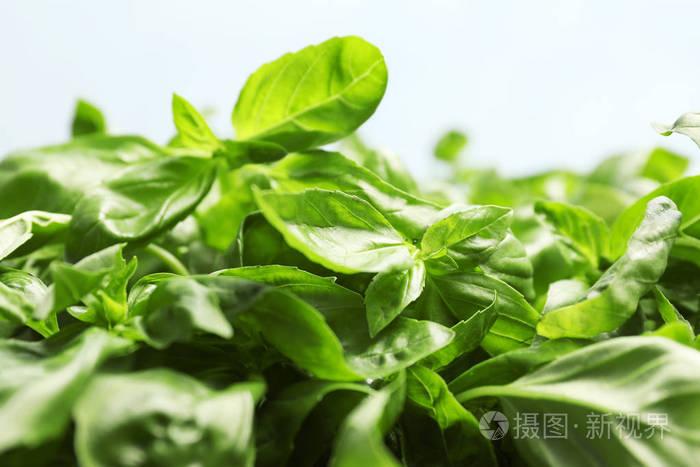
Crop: unknown
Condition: basil